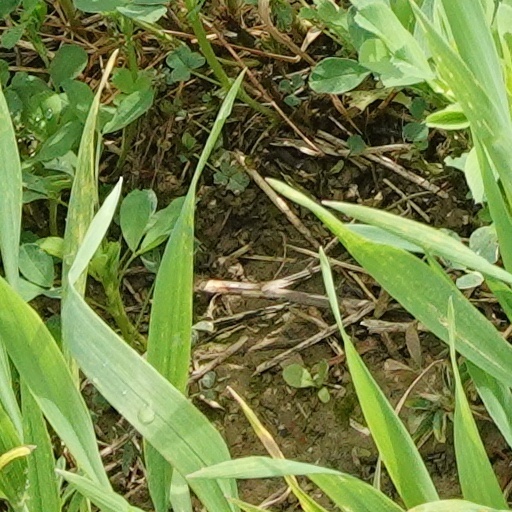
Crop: wheat